Liberalism

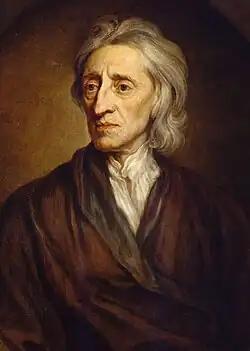
John Locke was the first to develop a liberal philosophy, including the right to private property and the consent of the governed.

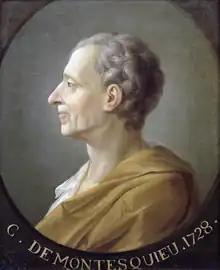
Montesquieu, who argued for the separation of the powers of government

Classical liberalism advocates free trade under the rule of law. In contrast, the "anti-state liberal tradition", as described by Ralph Raico, was supportive of a system where law enforcement and the courts being provided by private companies, minimizing or rejecting the role of the state. Various theorists have espoused legal philosophies similar to anarcho-capitalism. One of the first liberals to discuss the possibility of privatizing the protection of individual liberty and property was the French philosopher Jakob Mauvillon in the 18th century. Later in the 1840s, Julius Faucher and Gustave de Molinari advocated the same. In his essay "The Production of Security", Molinari argued: "No government should have the right to prevent another government from going into competition with it, or to require consumers of security to come exclusively to it for this commodity". Molinari and this new type of anti-state liberal grounded their reasoning on liberal ideals and classical economics. Historian and libertarian Ralph Raico argued that what these liberal philosophers "had come up with was a form of individualist anarchism, or, as it would be called today, anarcho-capitalism or market anarchism".